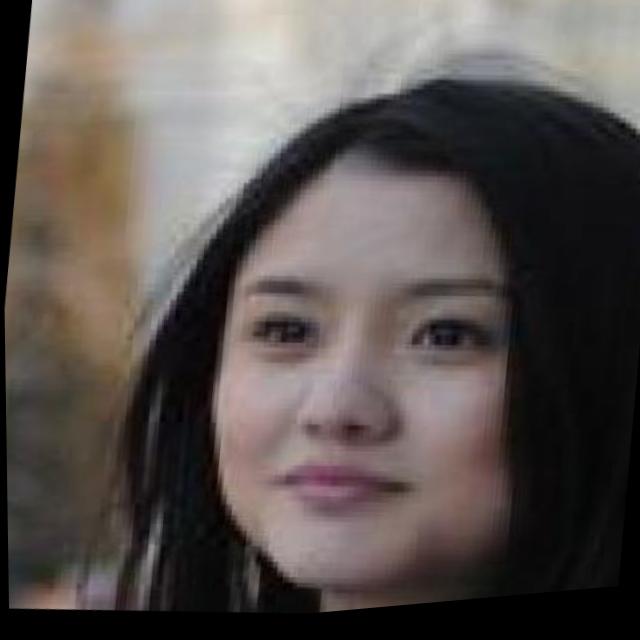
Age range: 21-44